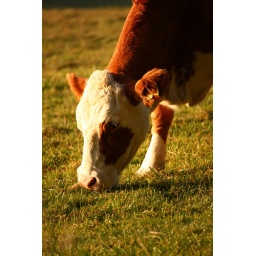
German cow grazing in pasture